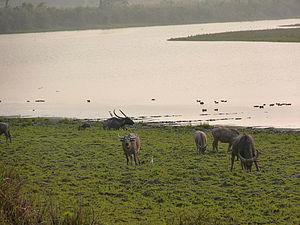
Le Parc national d'Indravati est situé dans l'État du Chhattisgarh en Inde.